2025 Music City 150

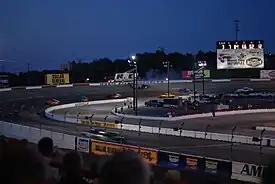
Nashville Fairgrounds Speedway, the track where the race was held.

Nashville Fairgrounds Speedway is a motorsport racetrack located at the Nashville Fairgrounds near downtown Nashville, Tennessee. The track is the second-oldest continually operating track in the United States. The track held NASCAR Grand National/Winston Cup (now NASCAR Cup Series) races from 1958 to 1984.